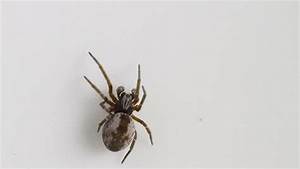
Label: spider